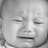
Emotion: sad